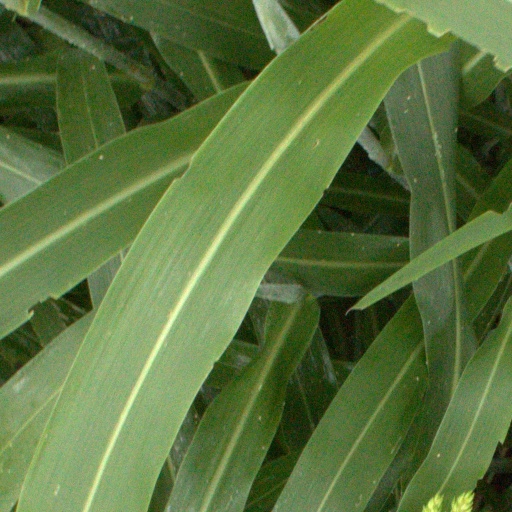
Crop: sorghum